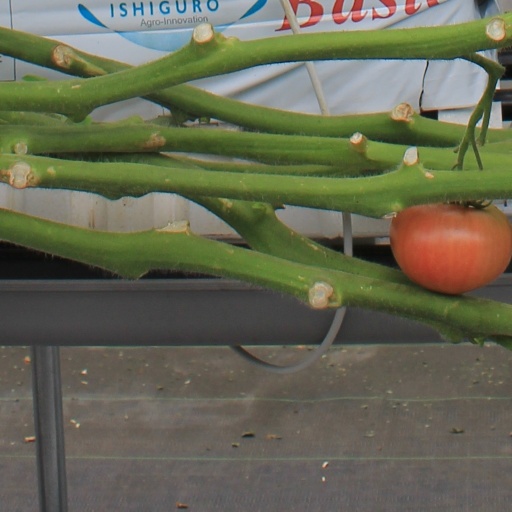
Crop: tomato